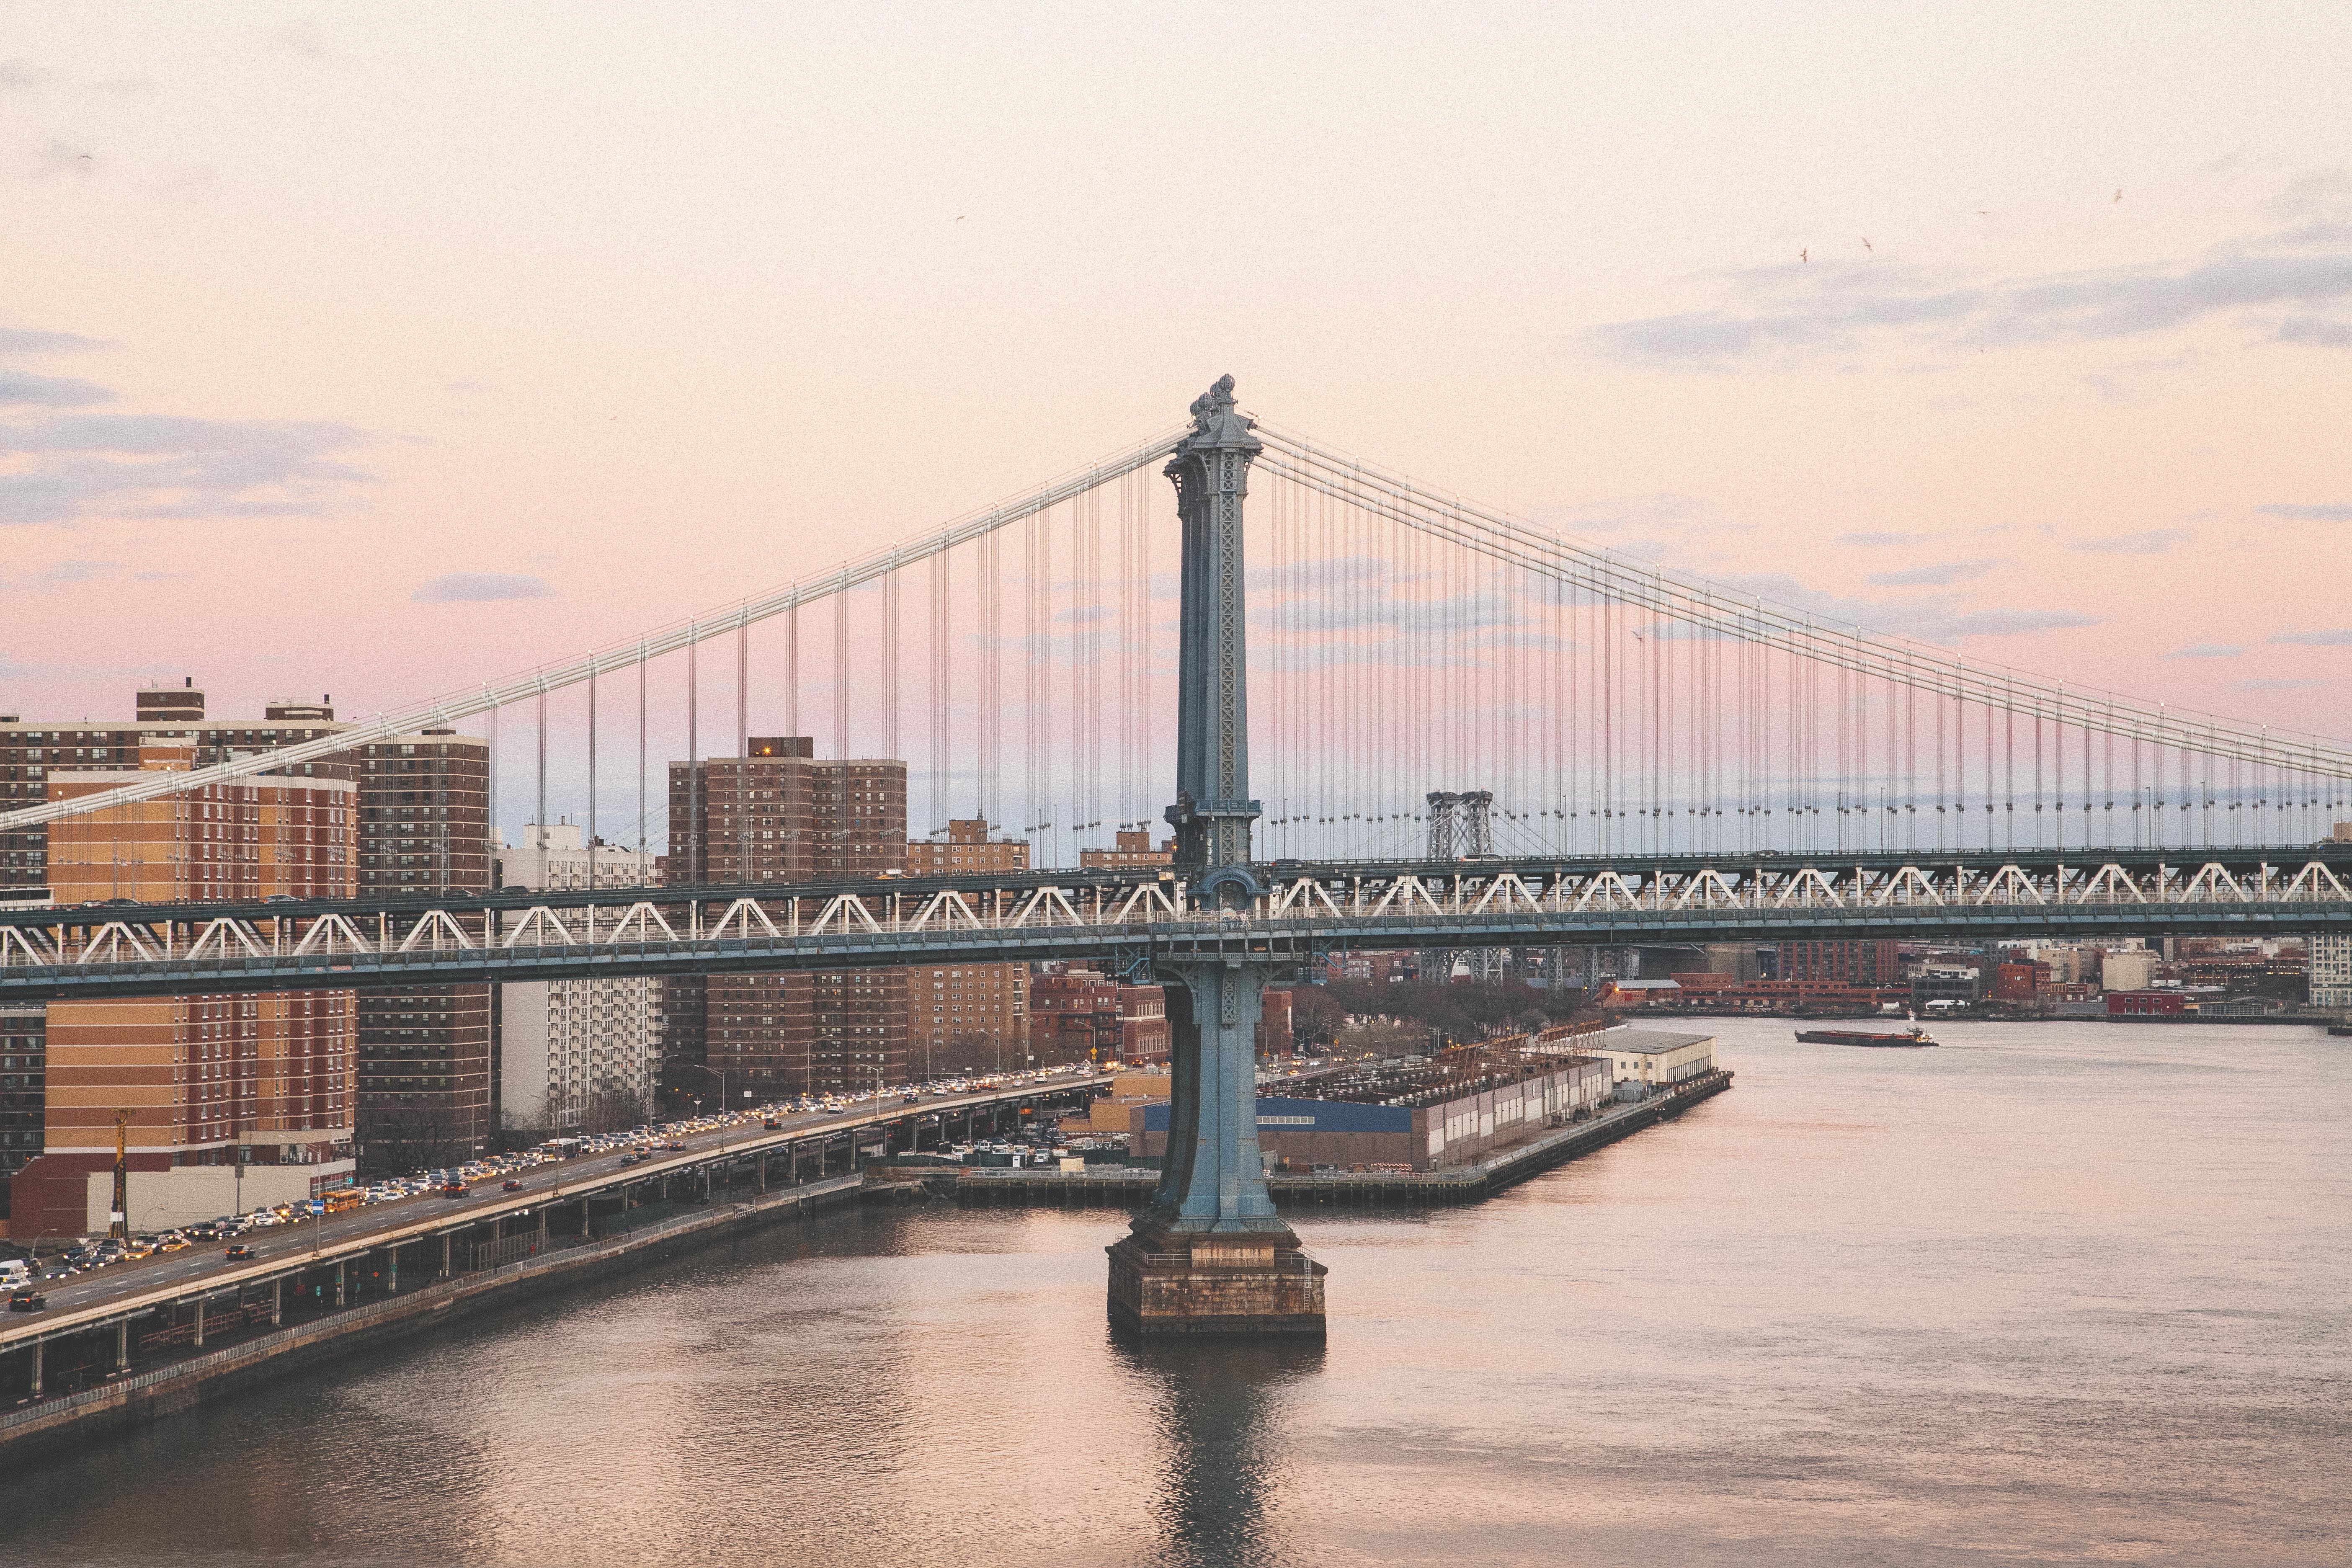
water, bridge, skyline, city, urban, pier, river, walkway, cityscape, reflection, landmark, buildings, cable stayed bridge, arch bridge, nonbuilding structure